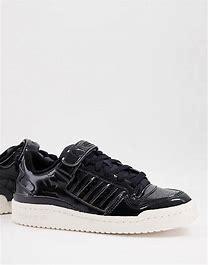
Brand: adidas
Model: originals Adidas Originals Forum 84